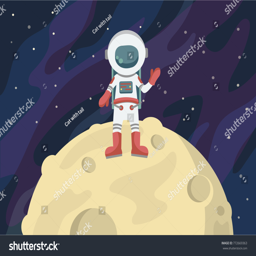
astronaut in space against the background of stars and planets .